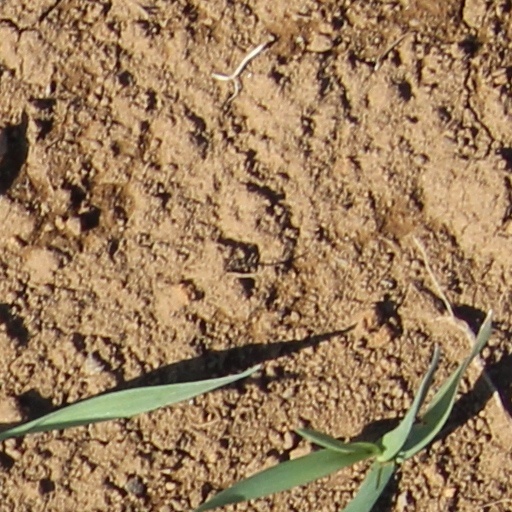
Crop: wheat